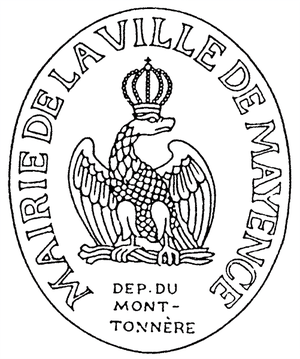
Mayence est une ville allemande, capitale, arrondissement et plus grande ville du Land de Rhénanie-Palatinat. Entourée de vignobles, elle est située sur la rive gauche du Rhin, en face du confluent du Main.
Liste non exhaustive des bourgmestres de Mayence. Ils siègent à l'hôtel de ville de Mayence.
Saint-Hippolyte est une commune française située dans le département du Haut-Rhin, en région Grand Est.
Franz Konrad Macké est un homme politique allemand. Il devint commissaire du Directoire exécutif, président du tribunal criminel, maire de Mayence et membre du Corps législatif.